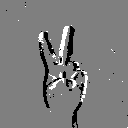
ASL letter: v